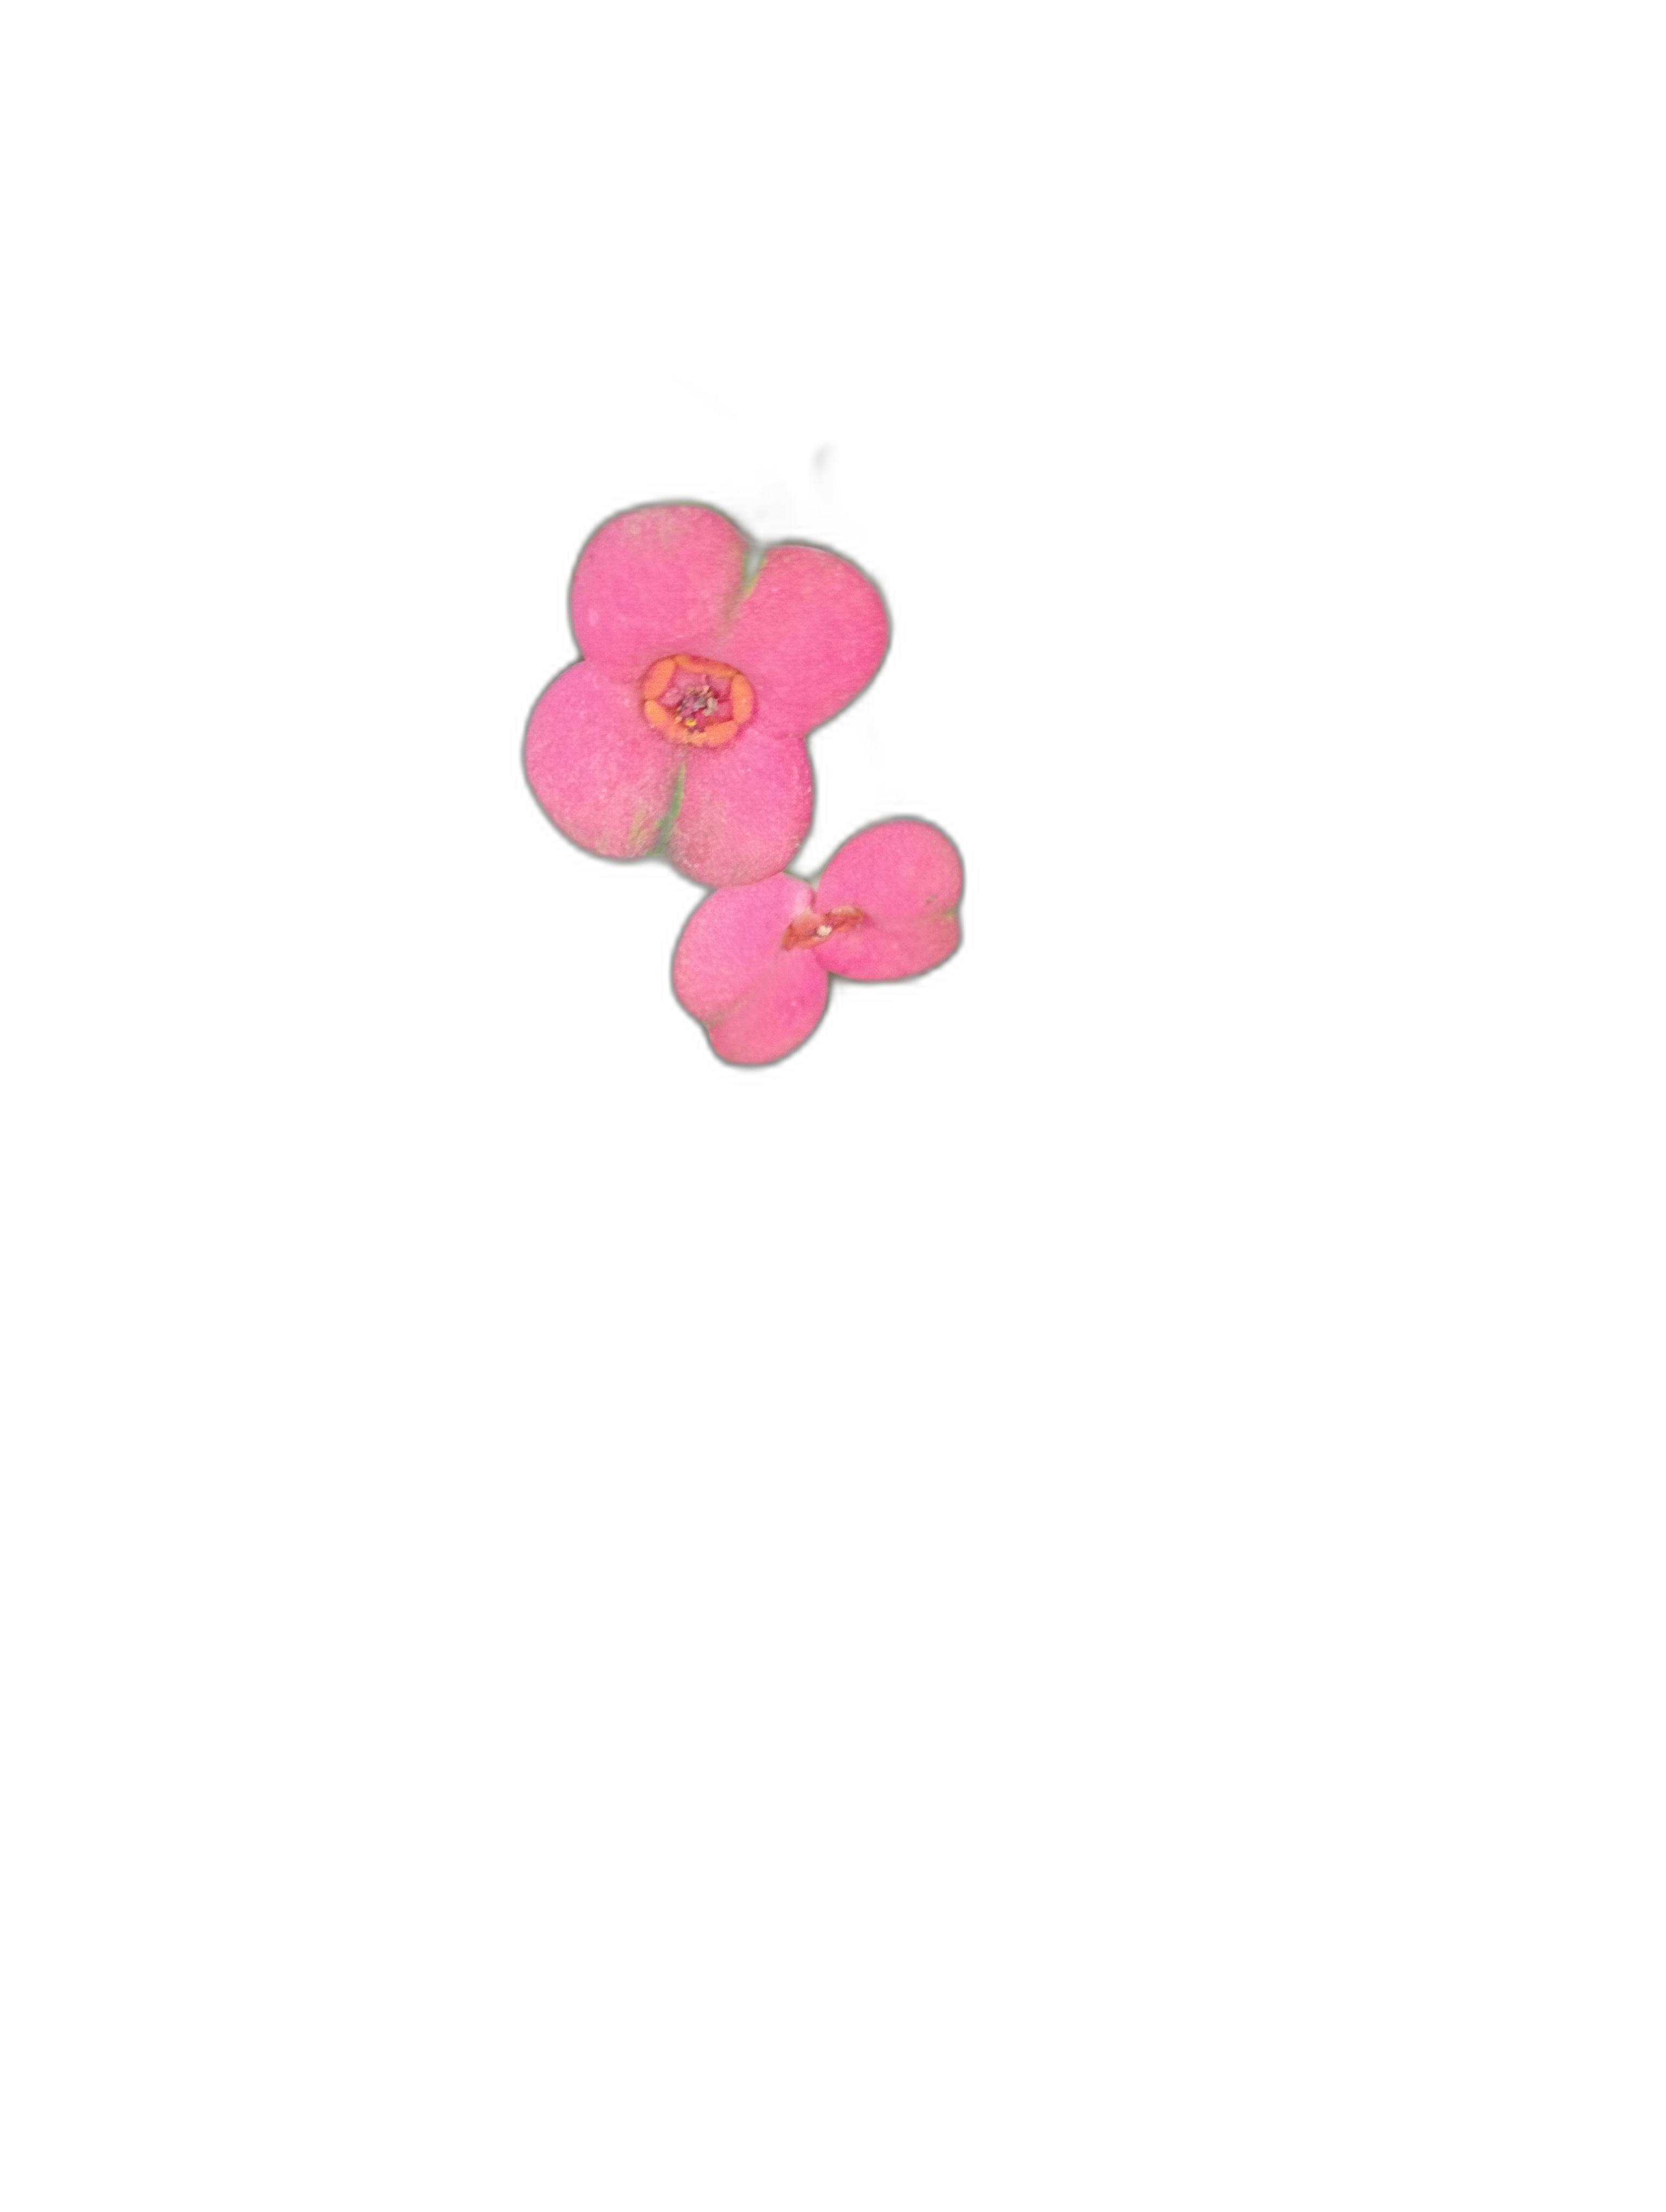
Label: Crown of thorns